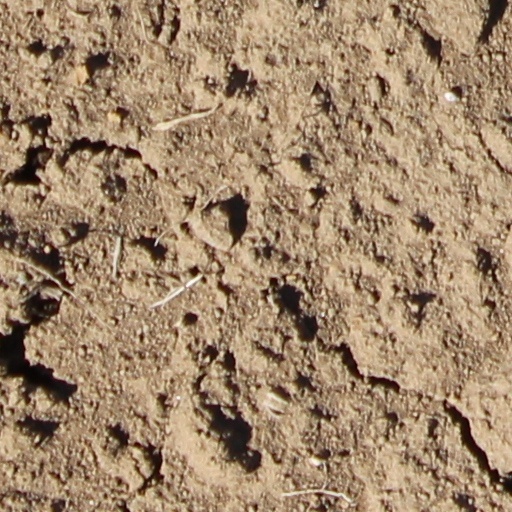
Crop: wheat